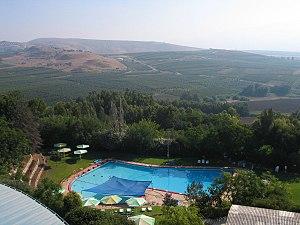
Israël a une superficie de 20 770 km², le territoire est délimité à l'ouest par la mer Méditerranée, au nord par le Liban, au nord-est par la Syrie, à l'est par la Jordanie et la Cisjordanie, au sud par le golfe d'Aqaba et au sud-ouest par l'Égypte et la bande de Gaza.